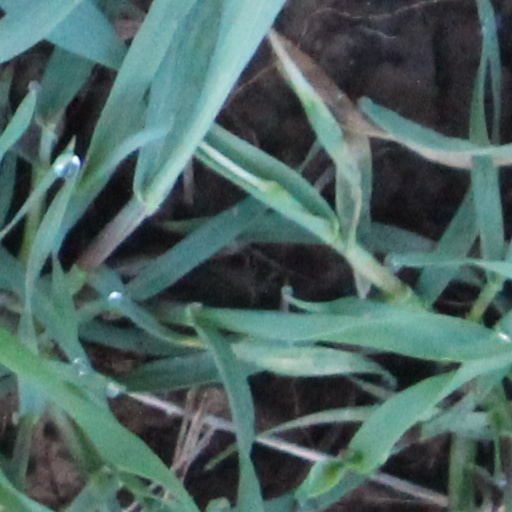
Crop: wheat